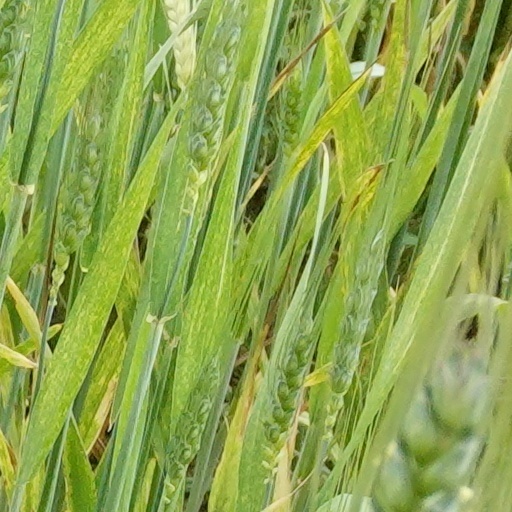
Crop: wheat